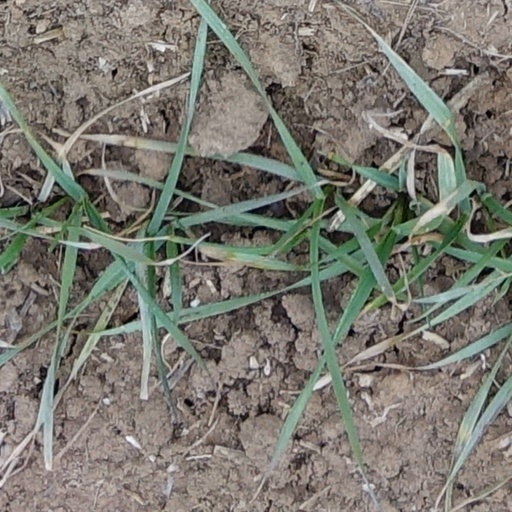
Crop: wheat